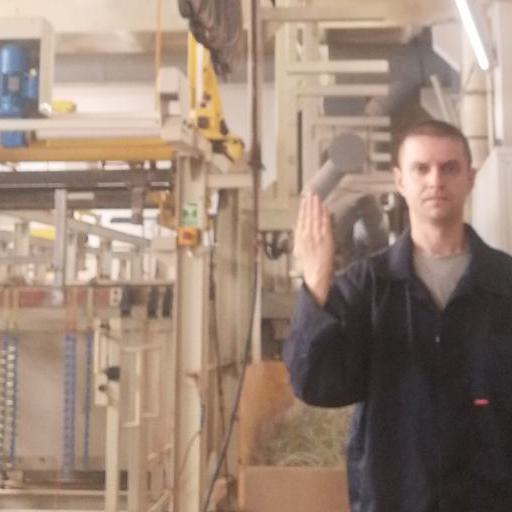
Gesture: stop_inverted